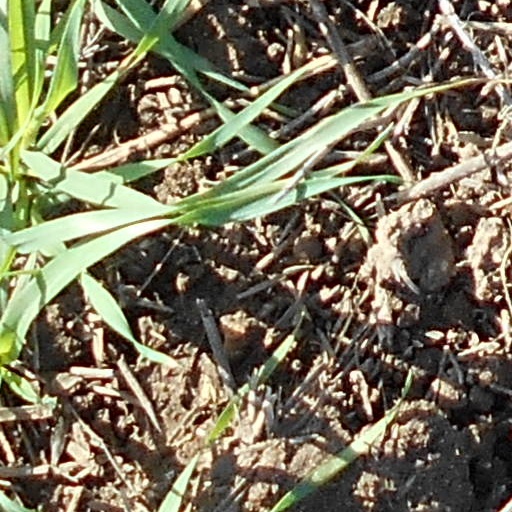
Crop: wheat